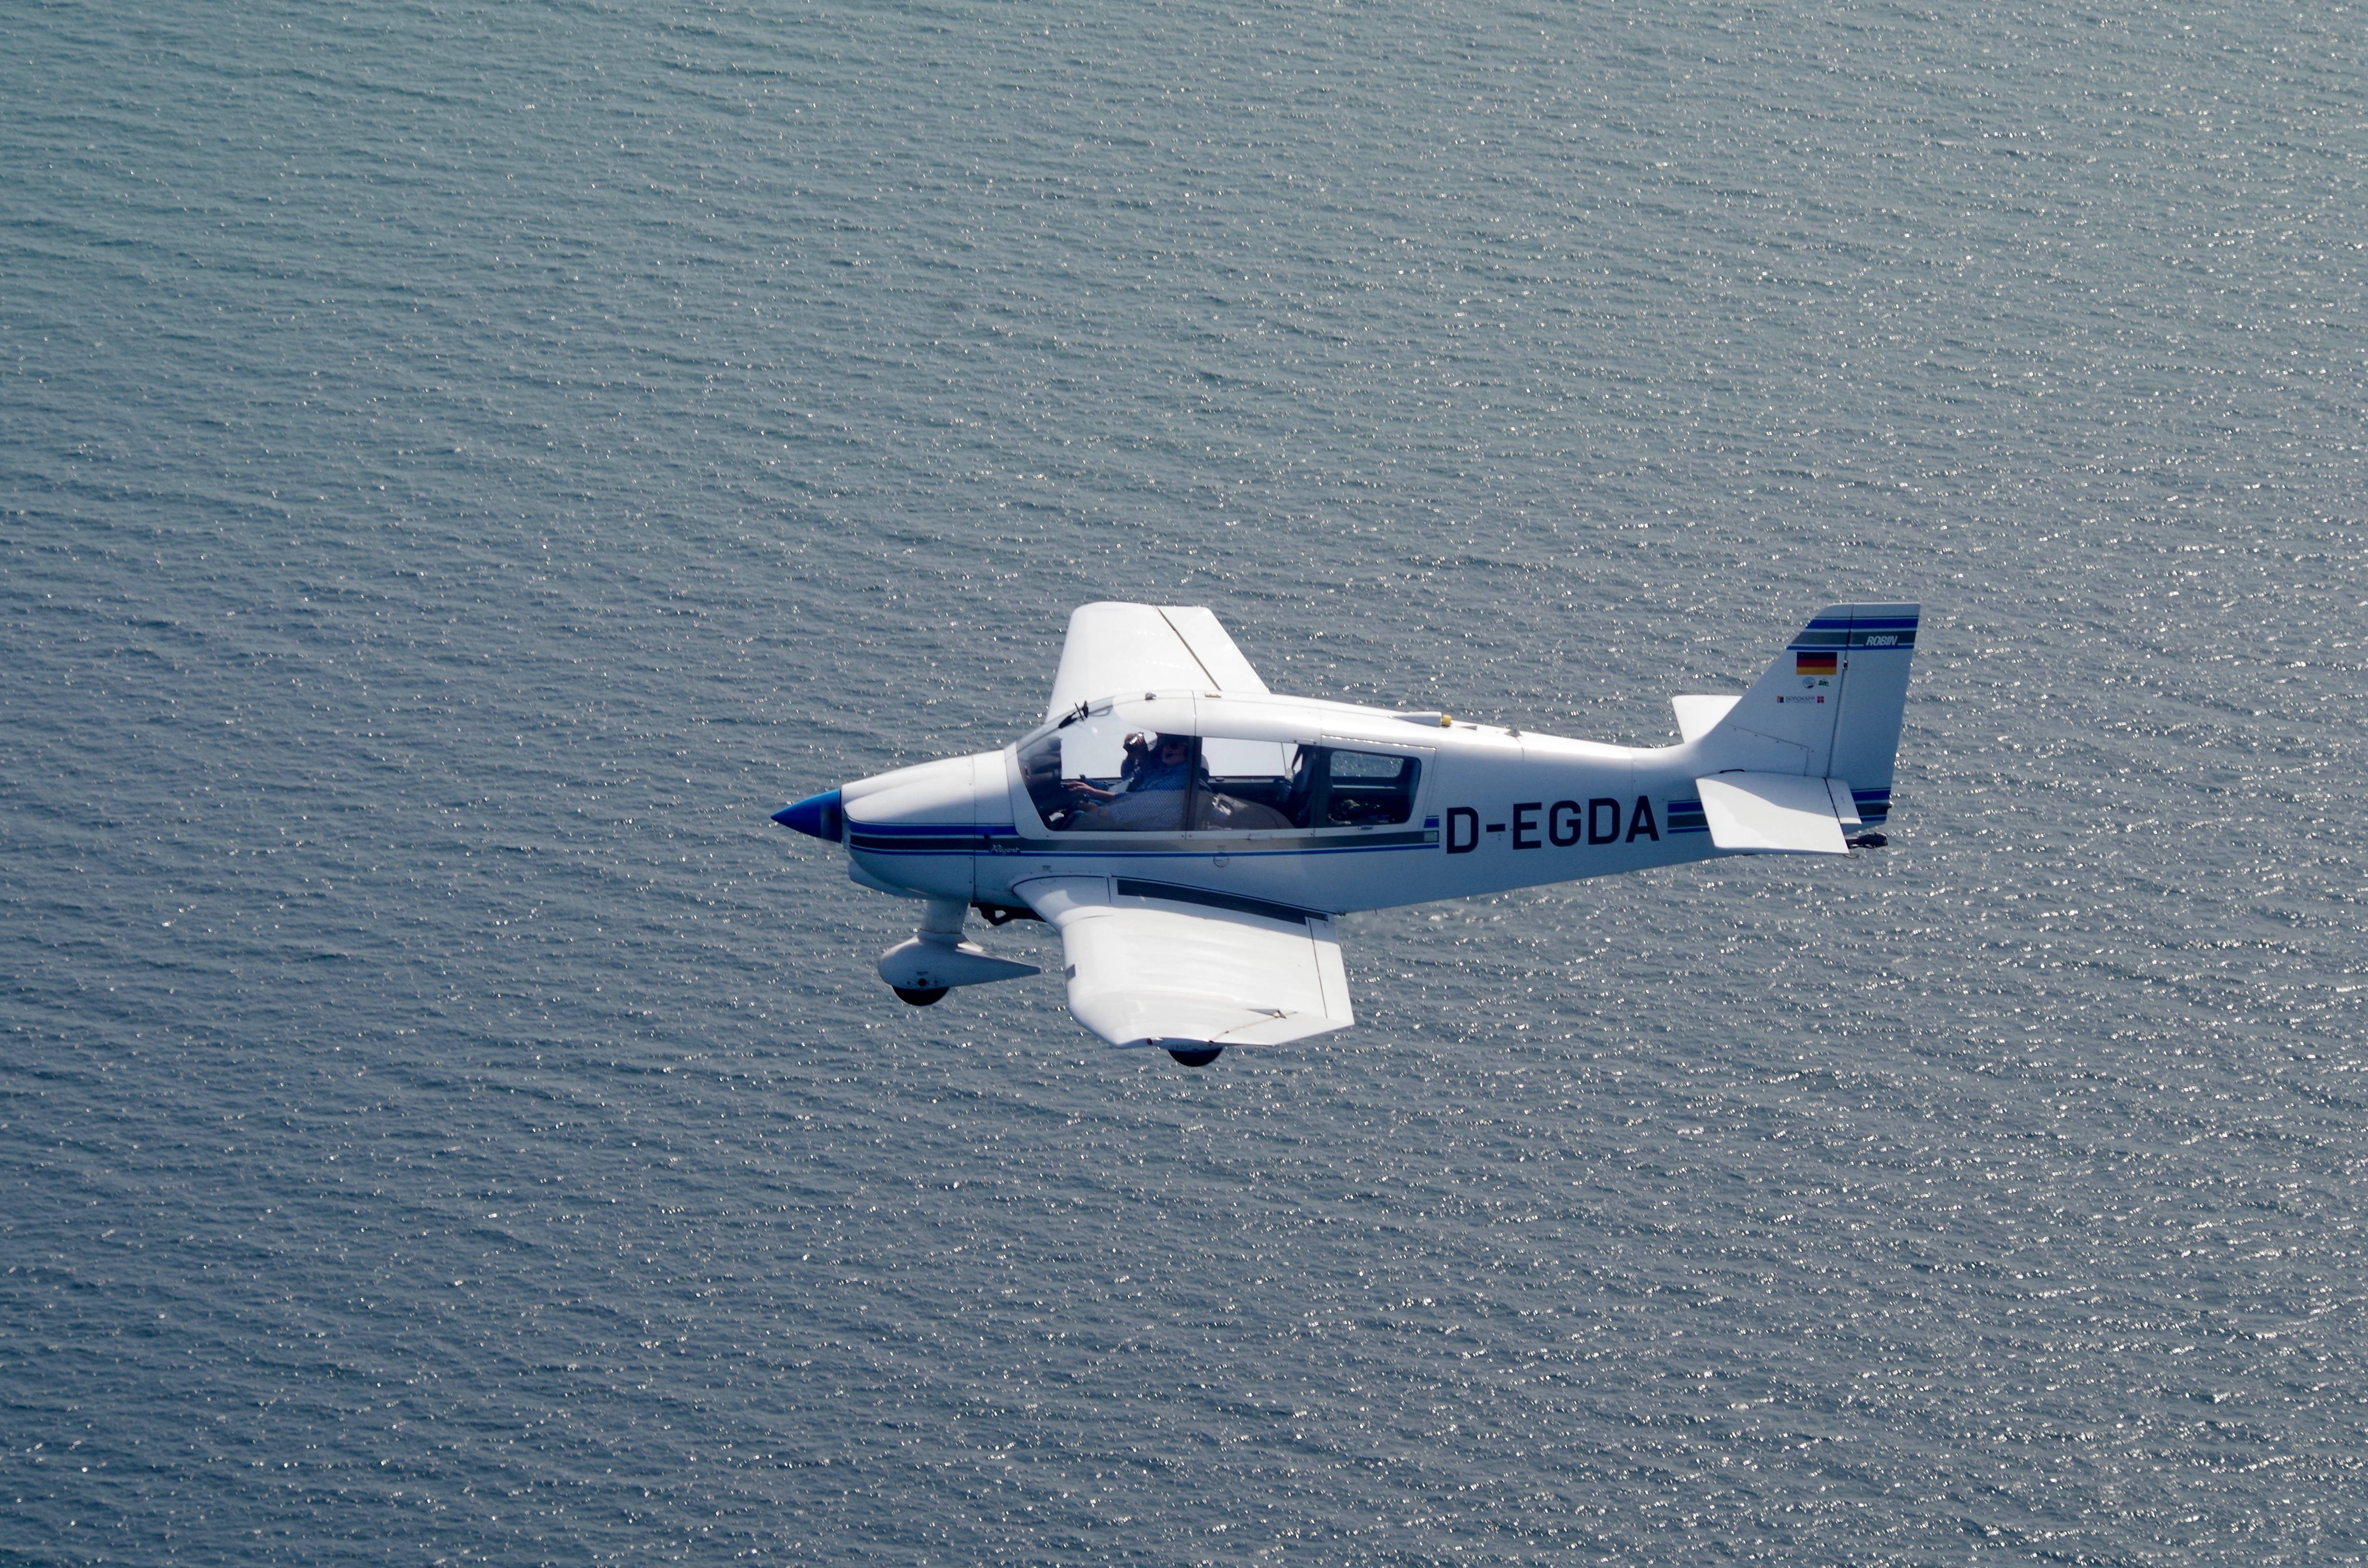
airplane, aircraft, vehicle, airline, atmosphere of earth, aviation, flight, light aircraft, air force, wing